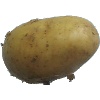
Label: white_potato